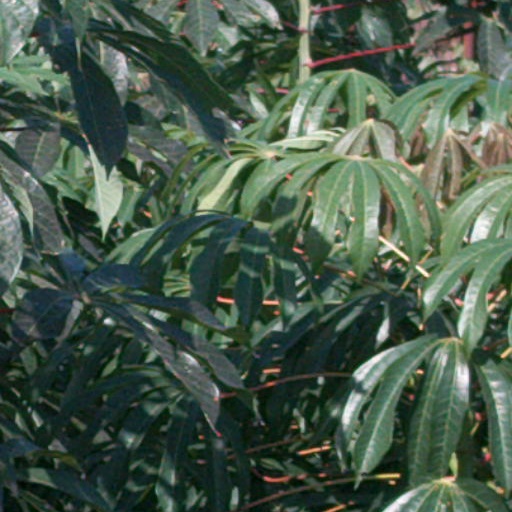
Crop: cassava